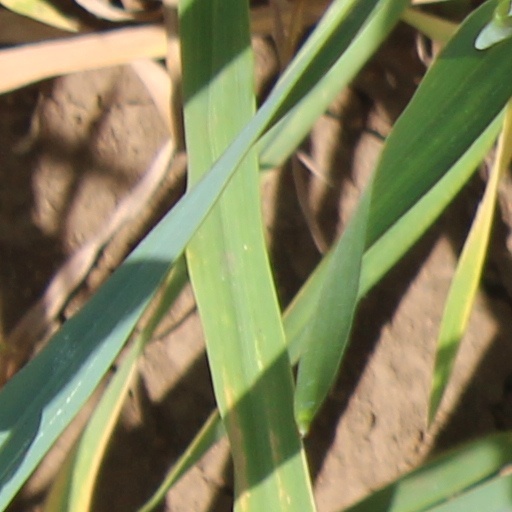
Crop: wheat